Aylesbury Vale Parkway railway station

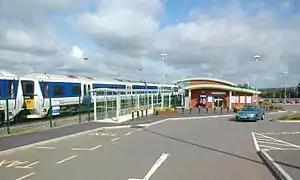
Aylesbury Vale Parkway station, showing the taxi rank (left), cycle shelter (centre) and booking hall (right)

Aylesbury Vale Parkway railway station is a railway station serving villages northwest of Aylesbury, England. It also serves the Berryfields and Weedon Hill housing developments north of the town. The station and all trains serving it are operated by Chiltern Railways.